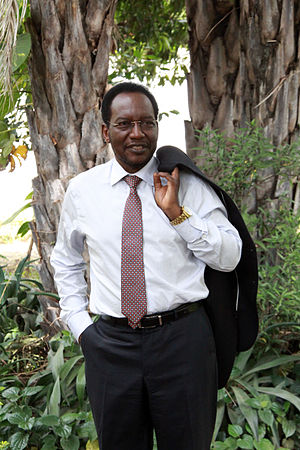
Mali / Politik og regering
Fungerende præsident for Mali Dioncounda Traoré.
Mali, officielt Republikken Mali er en indlandsstat i Vestafrika. Mali er det syvendestørste land i Afrika og grænser mod nord til Algeriet, mod øst til Niger, mod syd til Burkina Faso og Elfenbenskysten, mod sydvest til Guinea og mod vest til Senegal og Mauretanien.